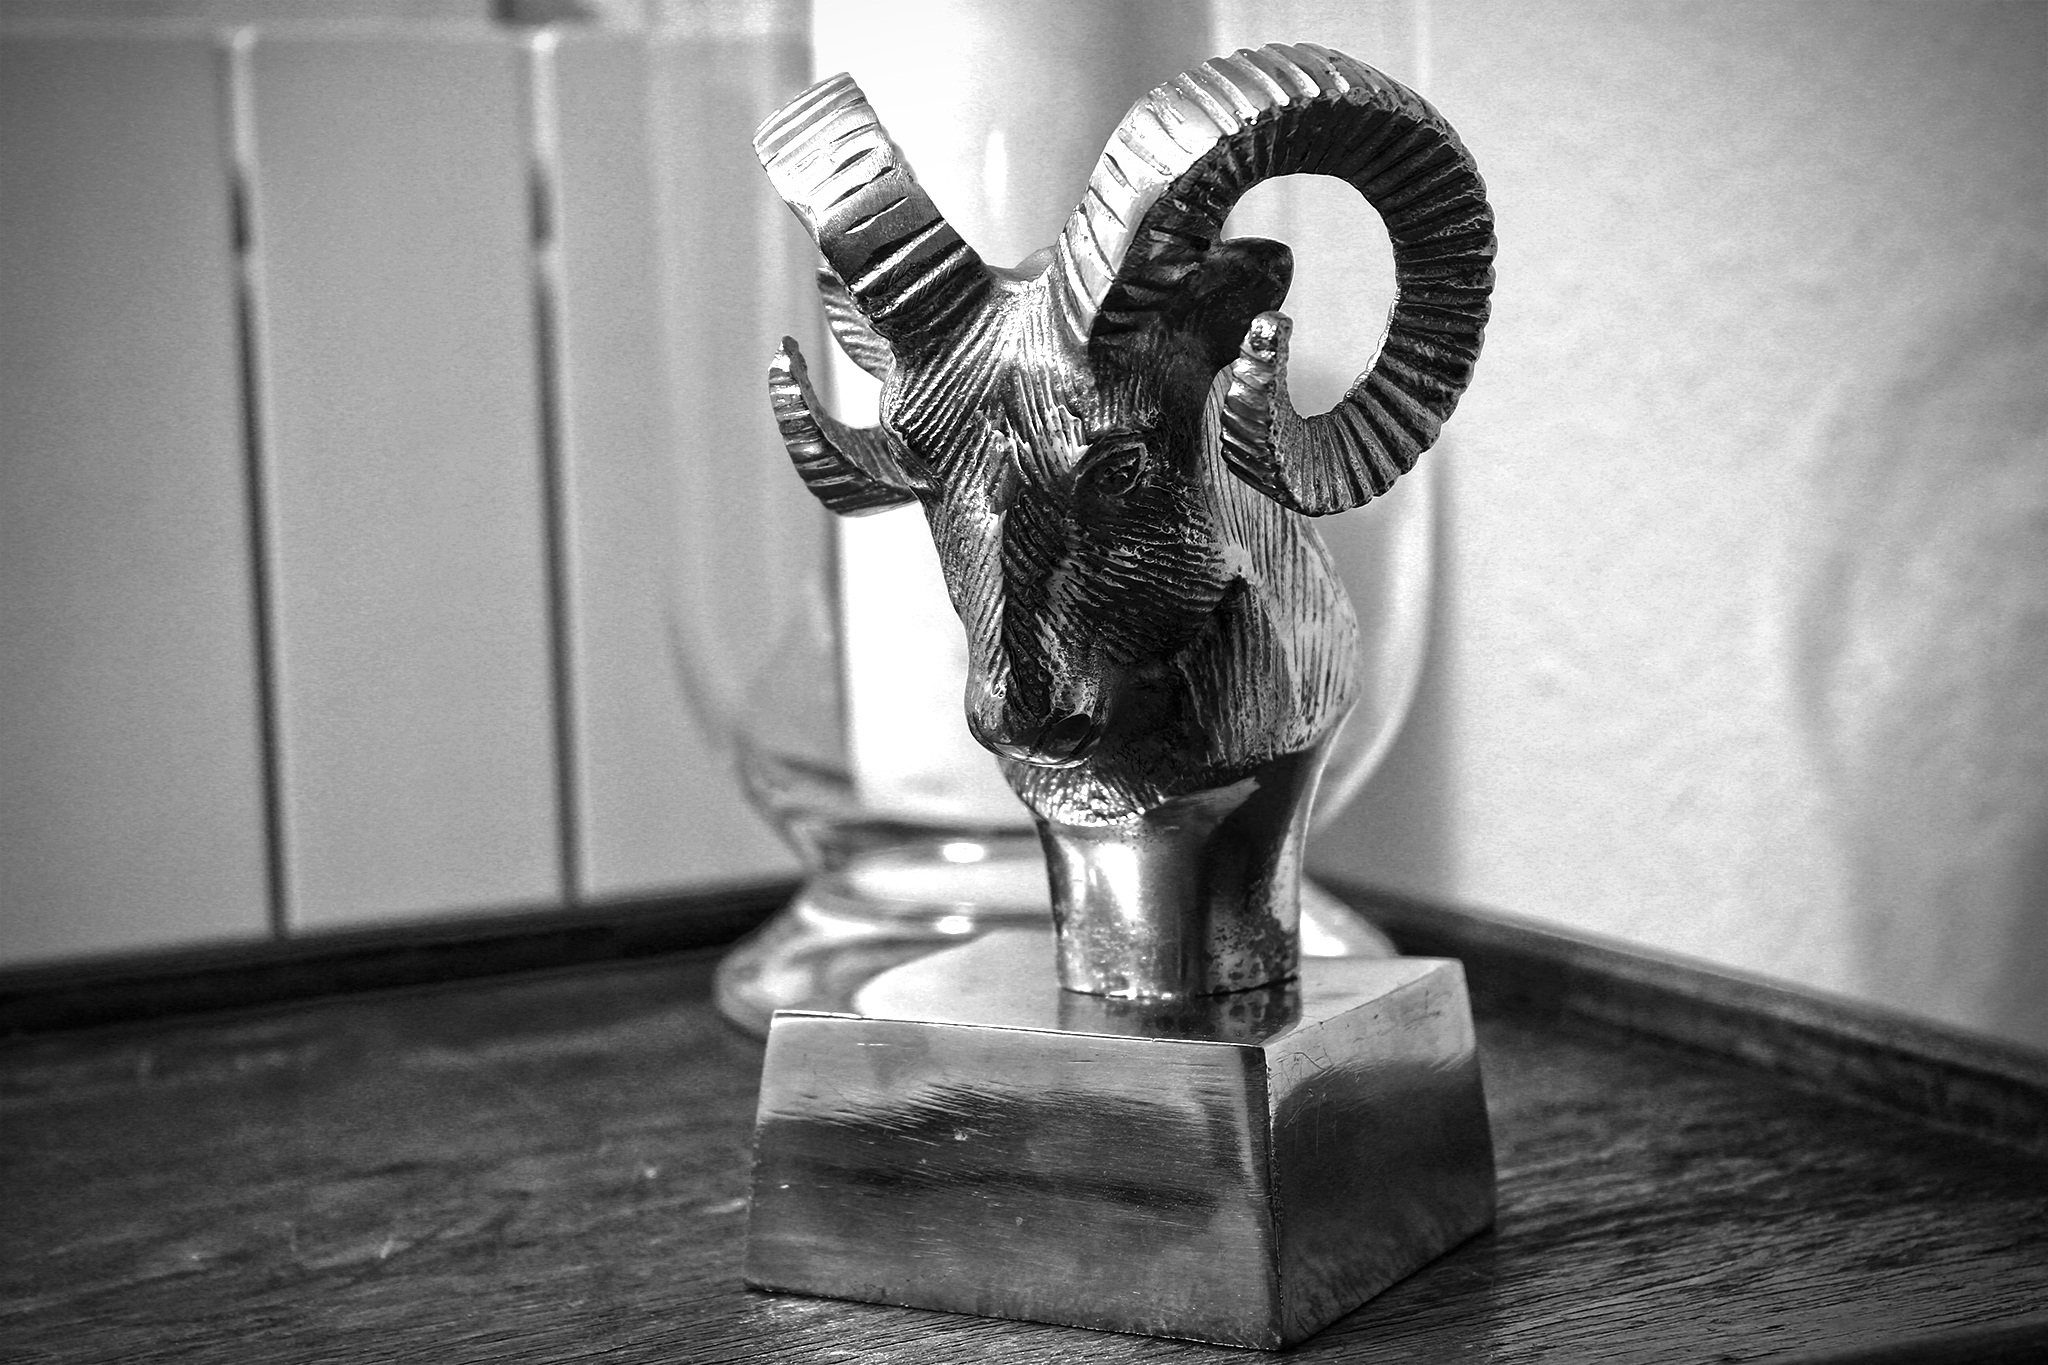
table, black and white, white, grain, glass, monument, statue, goat, decoration, metal, black, monochrome, fauna, sculpture, objects, art, chrome, decorative, photograph, carving, horns, trim, trophy, metallic, ibex, scoring, mouflon, monochrome photography